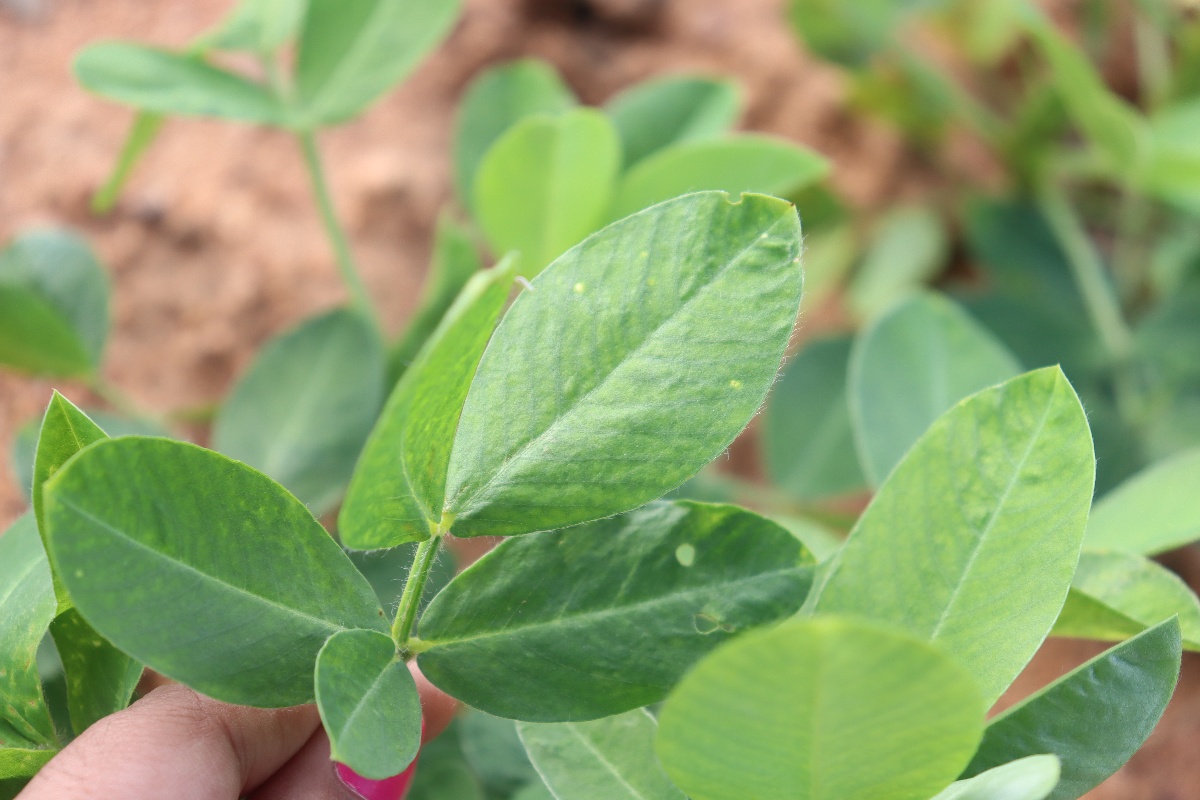
Label: healthy leaf